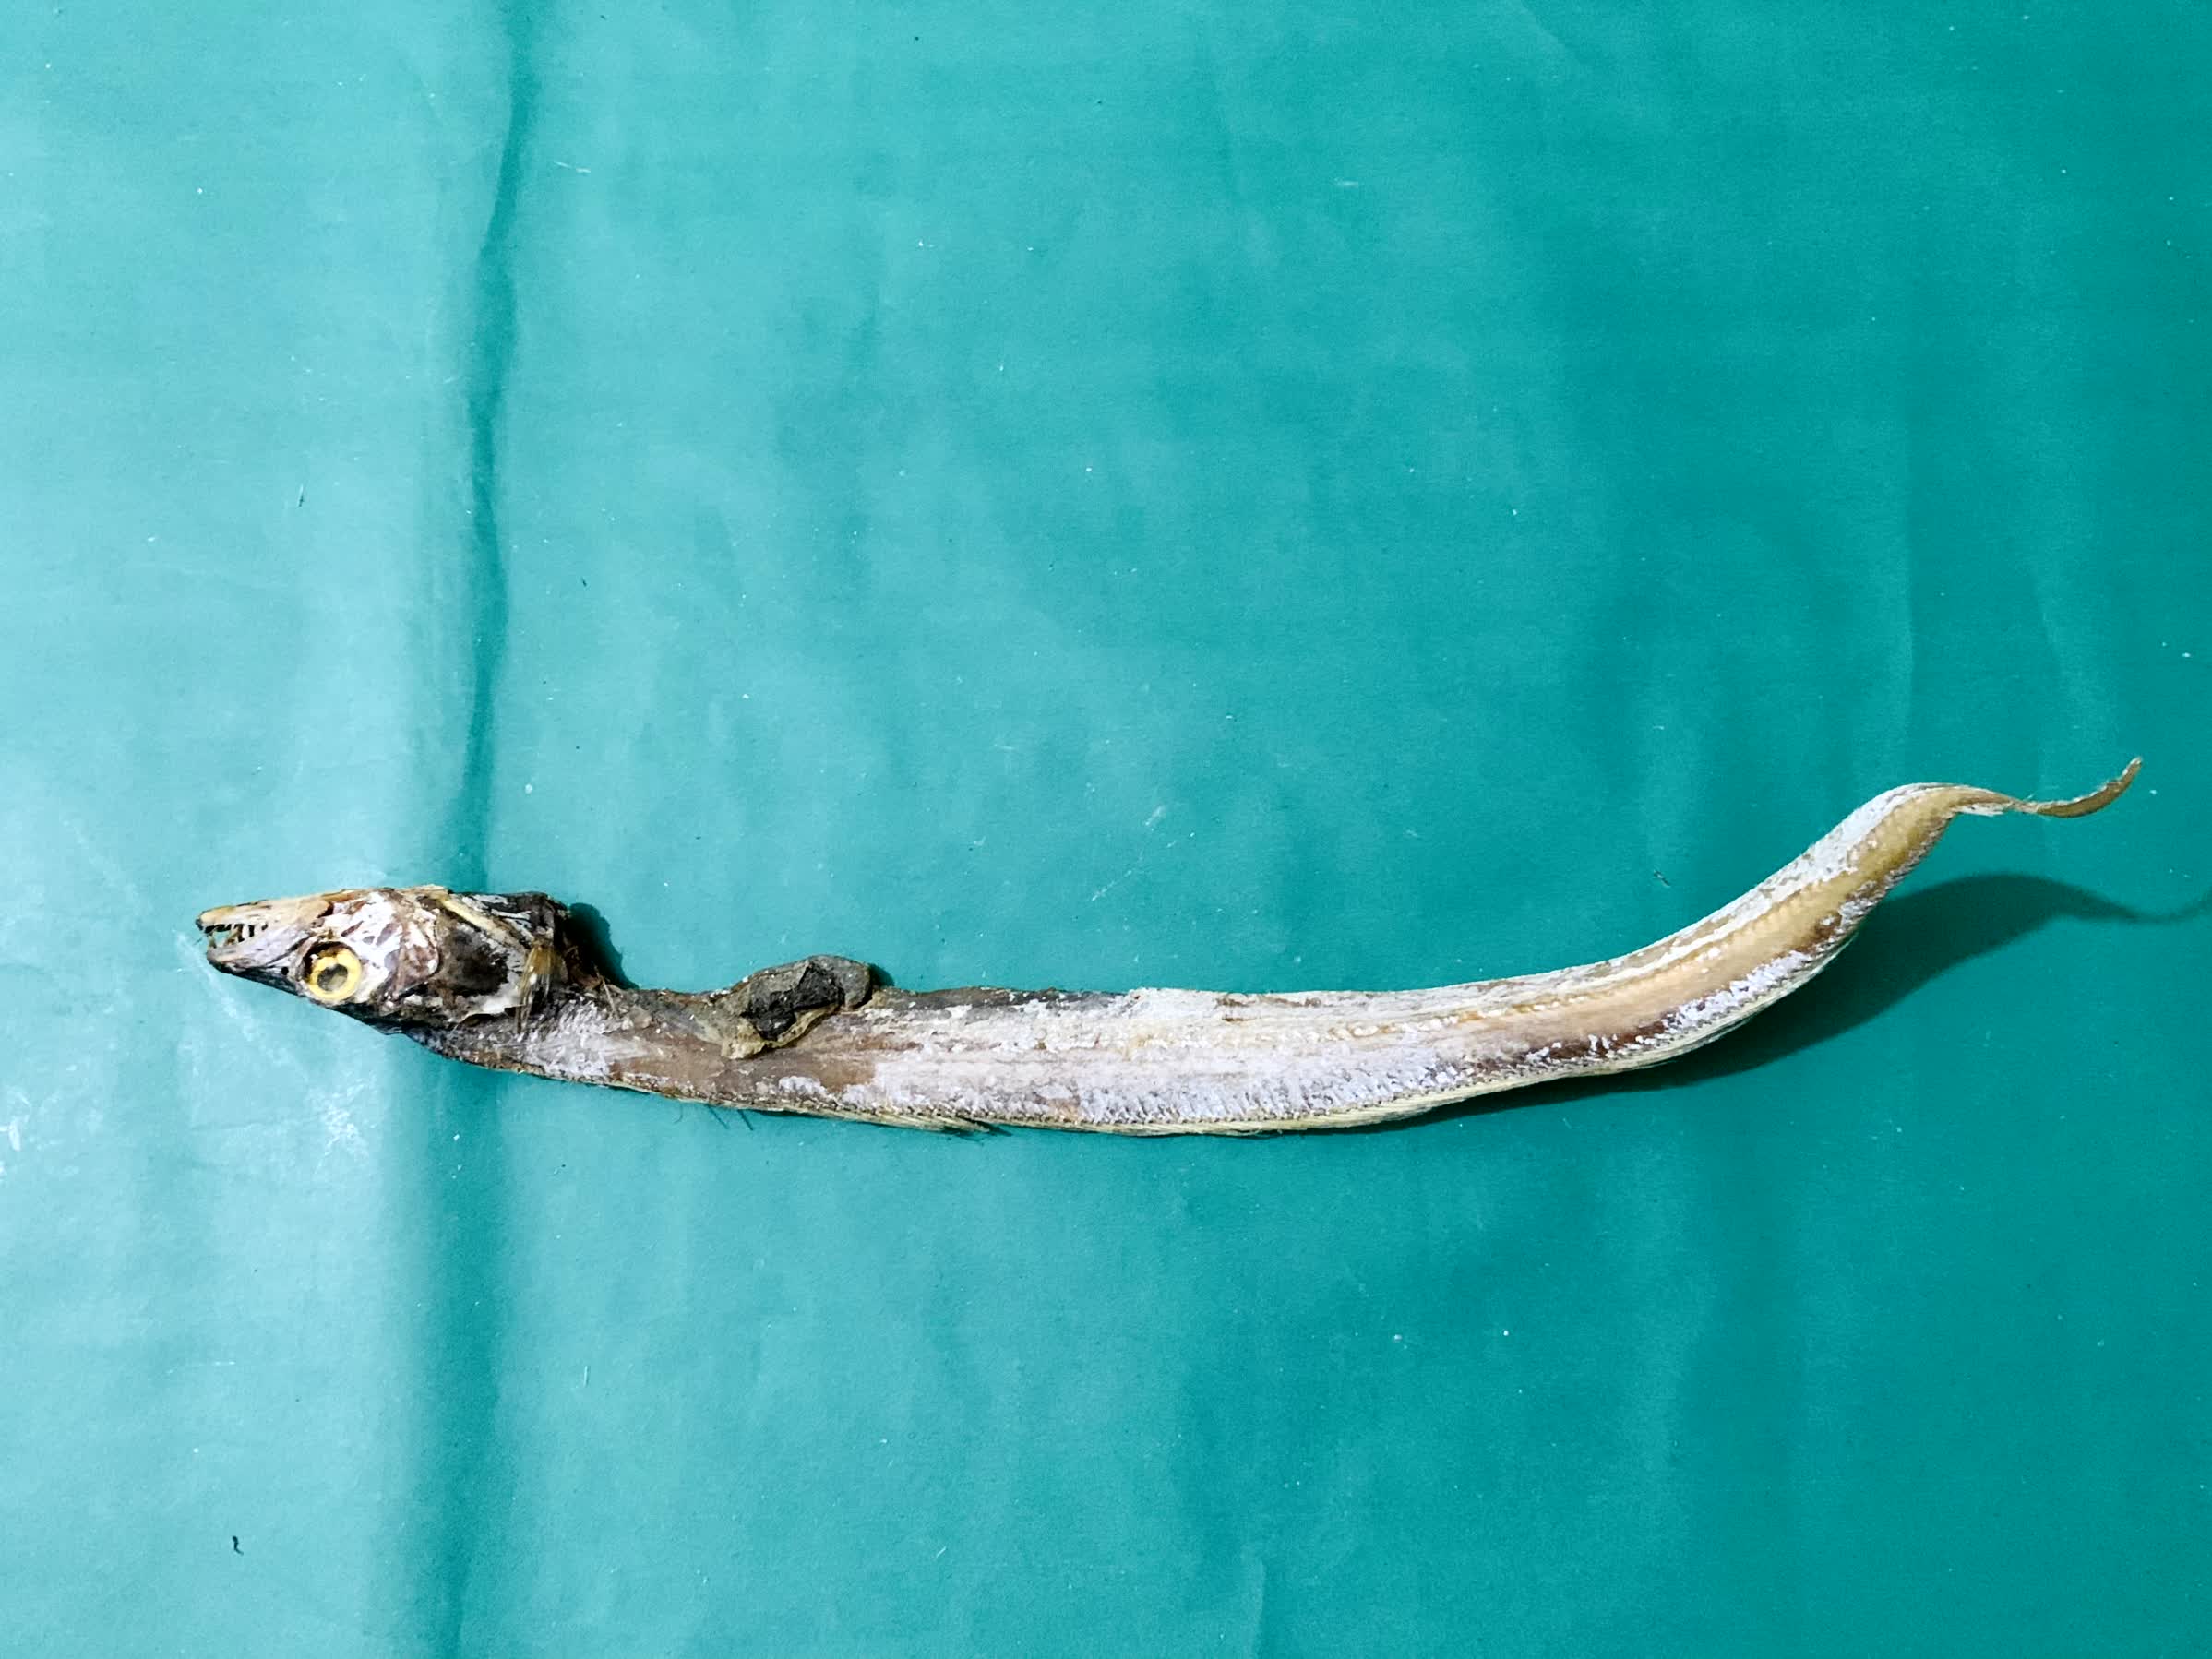
Species: Churi